Room 222

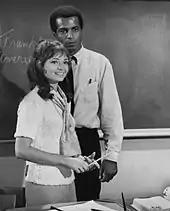
Valentine with Haynes in 1970

The program was filmed at 20th Century Fox studios. Exterior shots of Los Angeles High School, pre-1971 earthquake, were shown in the opening credits, and some outdoor scenes in the early seasons.